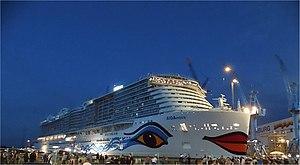
Un navire de croisière ou bateau de croisière est un navire spécialisé dans le transport de passagers, dont le but n'est pas comme pour les paquebots de ligne de transporter les passagers d'un port à un autre, mais de proposer un voyage touristique en mer. En général, le navire accoste plusieurs destinations touristiques intéressantes, ce qui permet aux passagers, à chaque nouvelle escale, de découvrir de nouvelles impressions culturelles tout au long de son voyage.
L’AIDAnova est un navire de croisière construit en 2017 par les chantiers Meyer Werft de Papenbourg pour la compagnie allemande Aida Cruises. Mis en service en décembre 2018, il est le premier paquebot de croisière propulsé par des moteurs fonctionnant au gaz naturel liquéfié mais également, au moment de sa mise en service, le plus gros construit en Allemagne. Il est actuellement le 6ème plus gros paquebot au monde, devant le MSC Grandiosa.
La classe Excellence est une classe de nouveaux navires à passagers présentée par Costa Croisières dans le cadre de l'agrandissement de leur flotte. D'une jauge comprise enter 182 700 et 185 010 UMS, ils seront les plus gros navires battant pavillon européen. Le premier navire fut l'AIDAnova en 2018 suivi du Costa Smeralda en 2019.